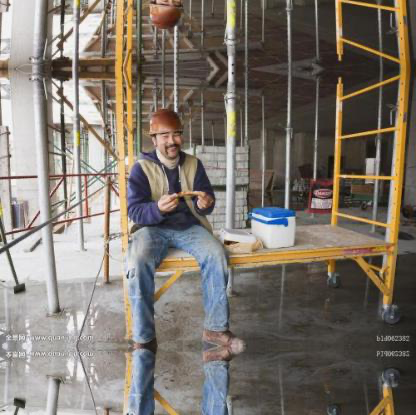
Objects in the image:
label: helmet
label: helmet